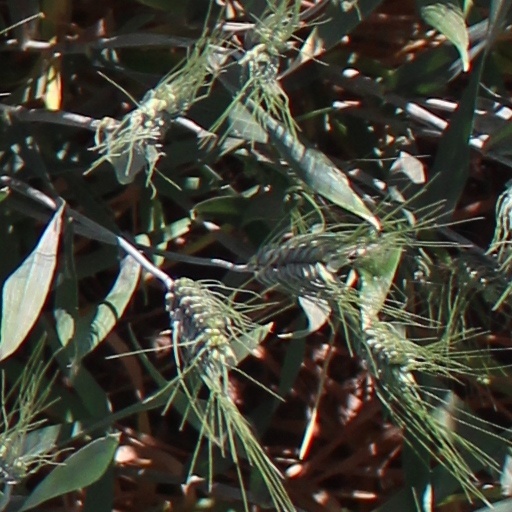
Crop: wheat